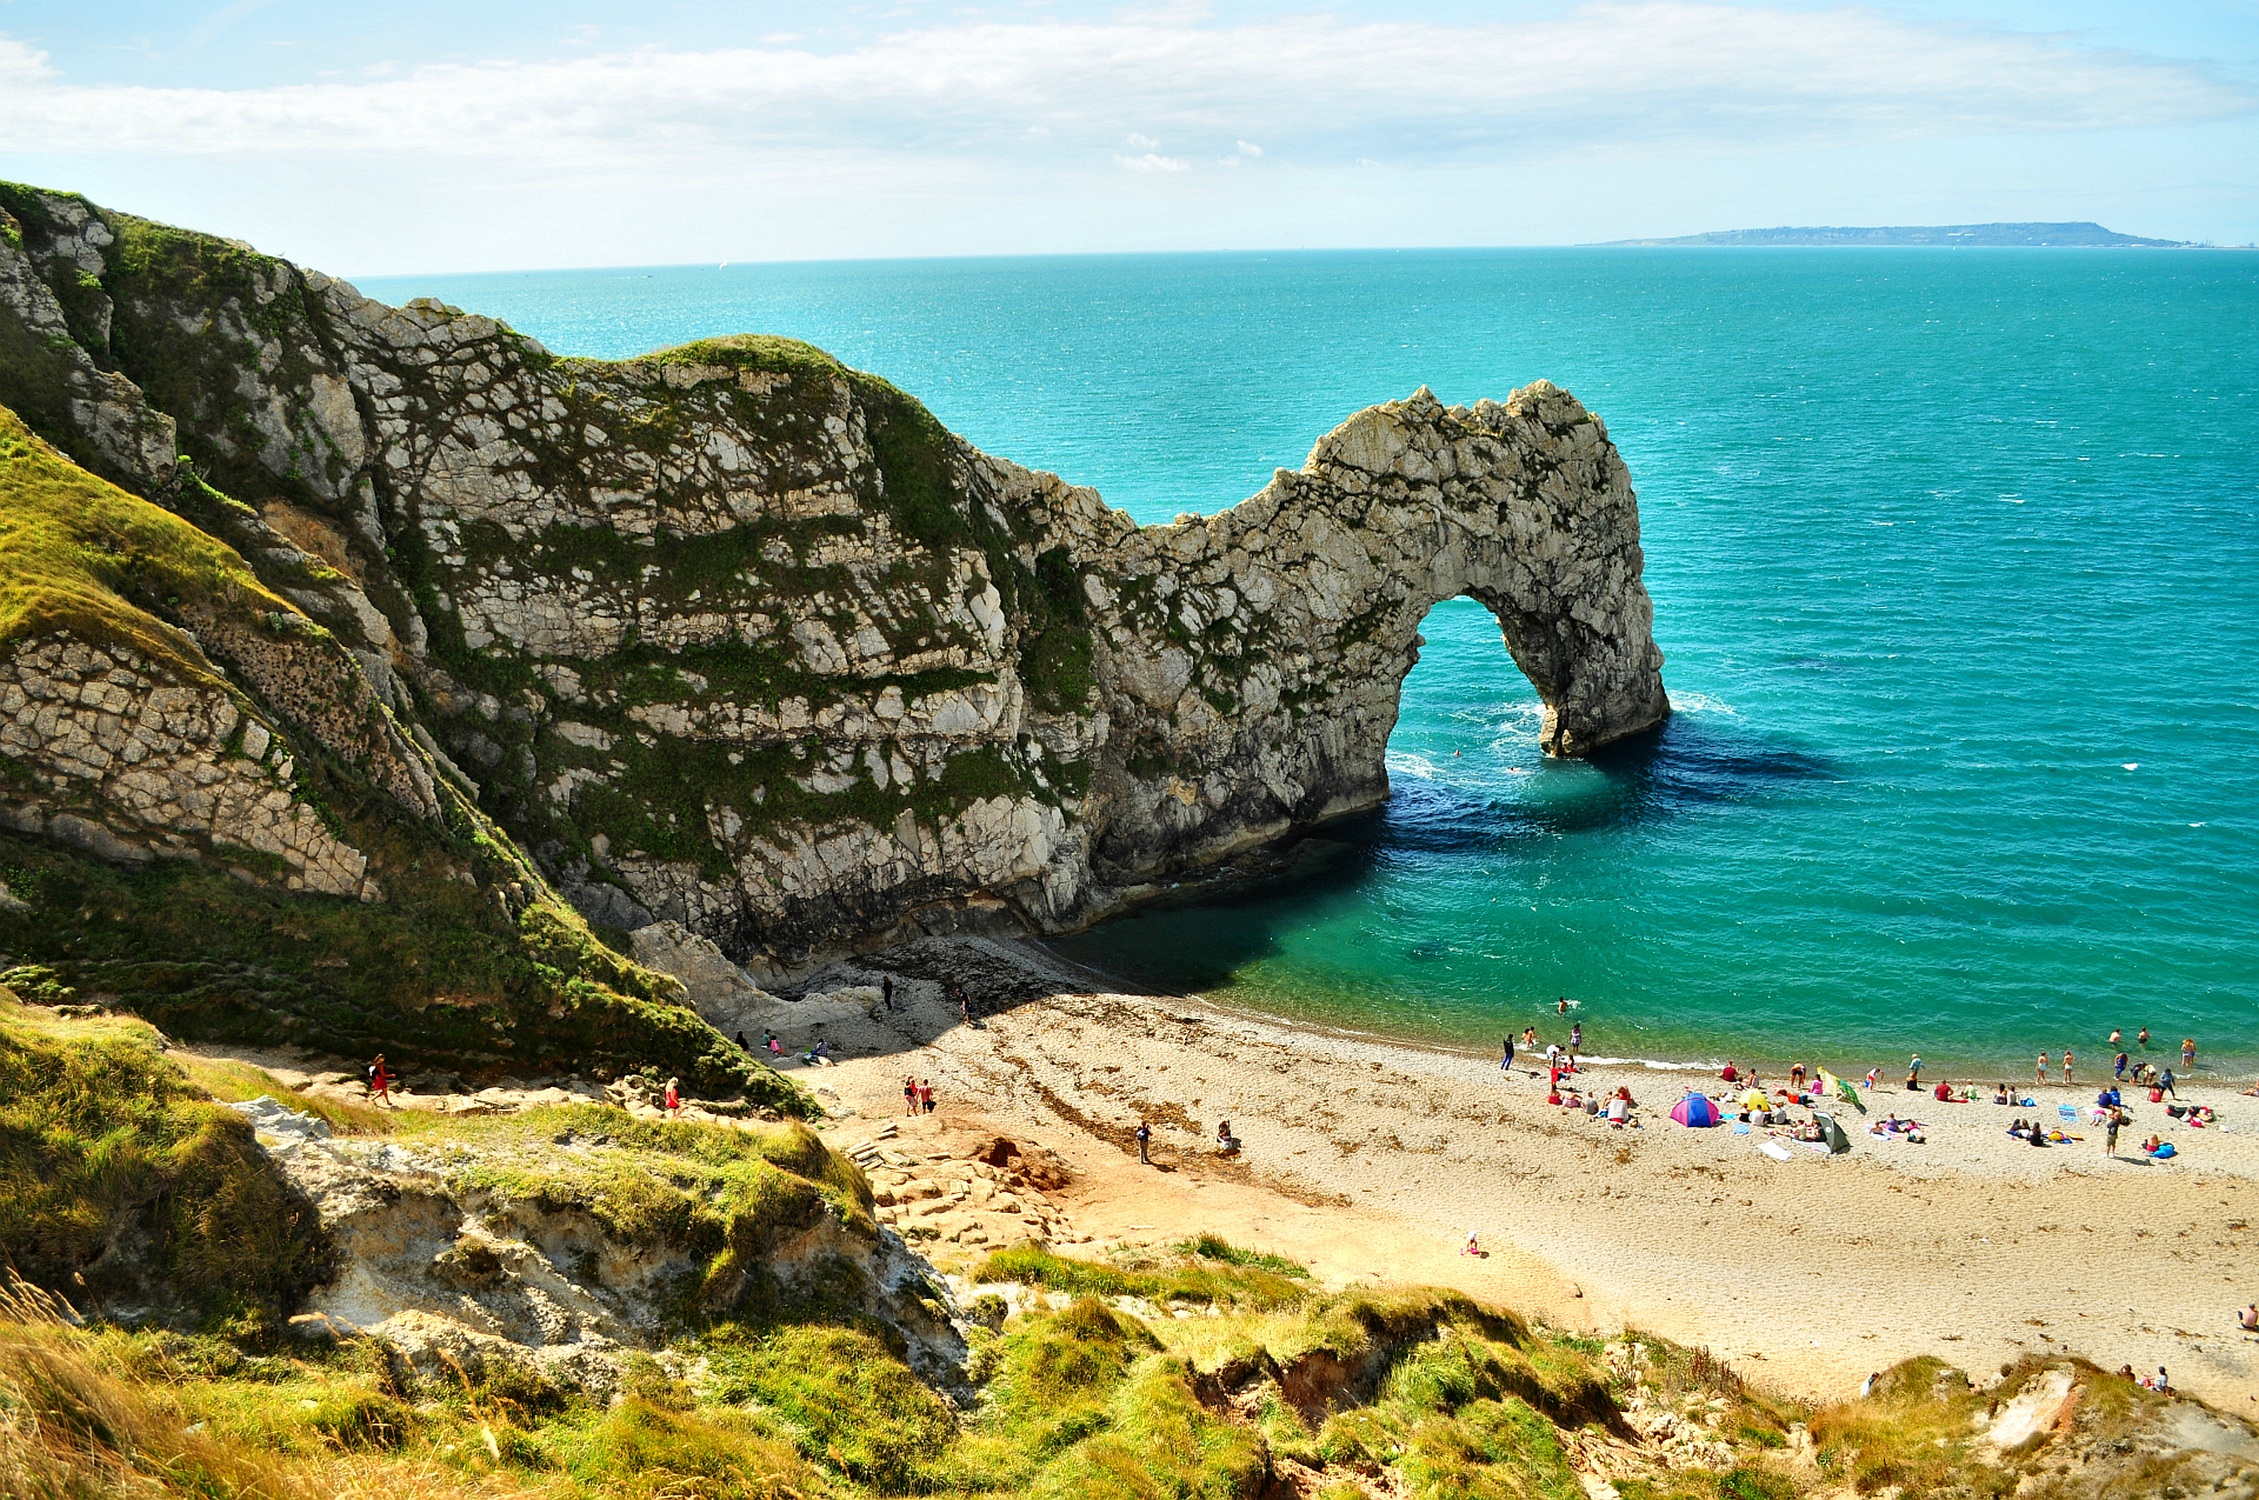
beach, sea, coast, rock, ocean, shore, wave, vacation, formation, cliff, cove, bay, island, stack, terrain, material, body of water, cape, islet, landform, natural arch, geographical feature